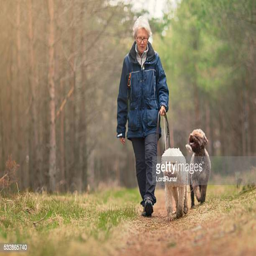
woman out walking dogs in a forest